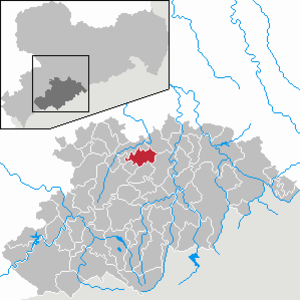
Gelenau/Erzgeb.
Kort
Gelenau er en kommune som efter Kreisreformen i 2008 er en del af Erzgebirgskreis i den tyske delstat Sachsen. Førhen var den en del af den daværende Landkreis Annaberg.